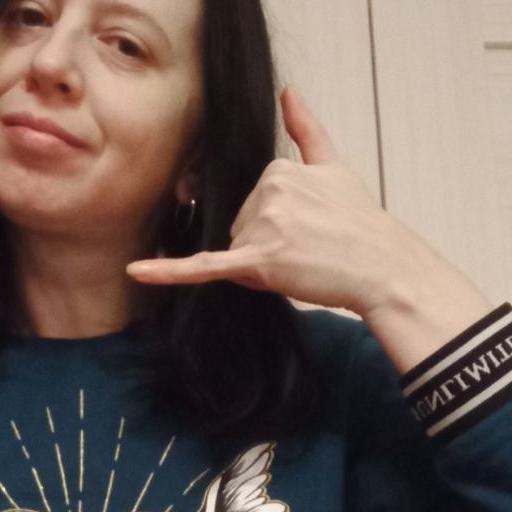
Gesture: call